Lee Mavers

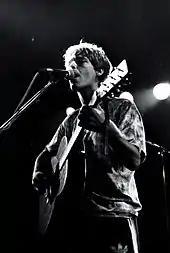
Mavers performing with the La's, Club Quatro, Japan 1991

More silence in the music press followed, aside from one 1995 "NME" interview. Mavers was at this point occasionally playing with other Liverpool musicians. Mavers disavowed the album in print while struggling to maintain his artistic integrity.